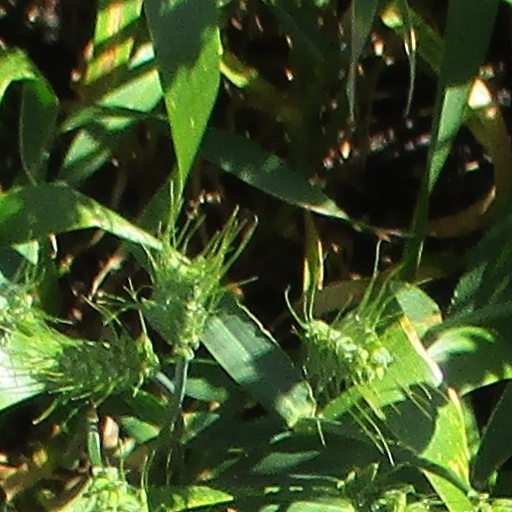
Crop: wheat